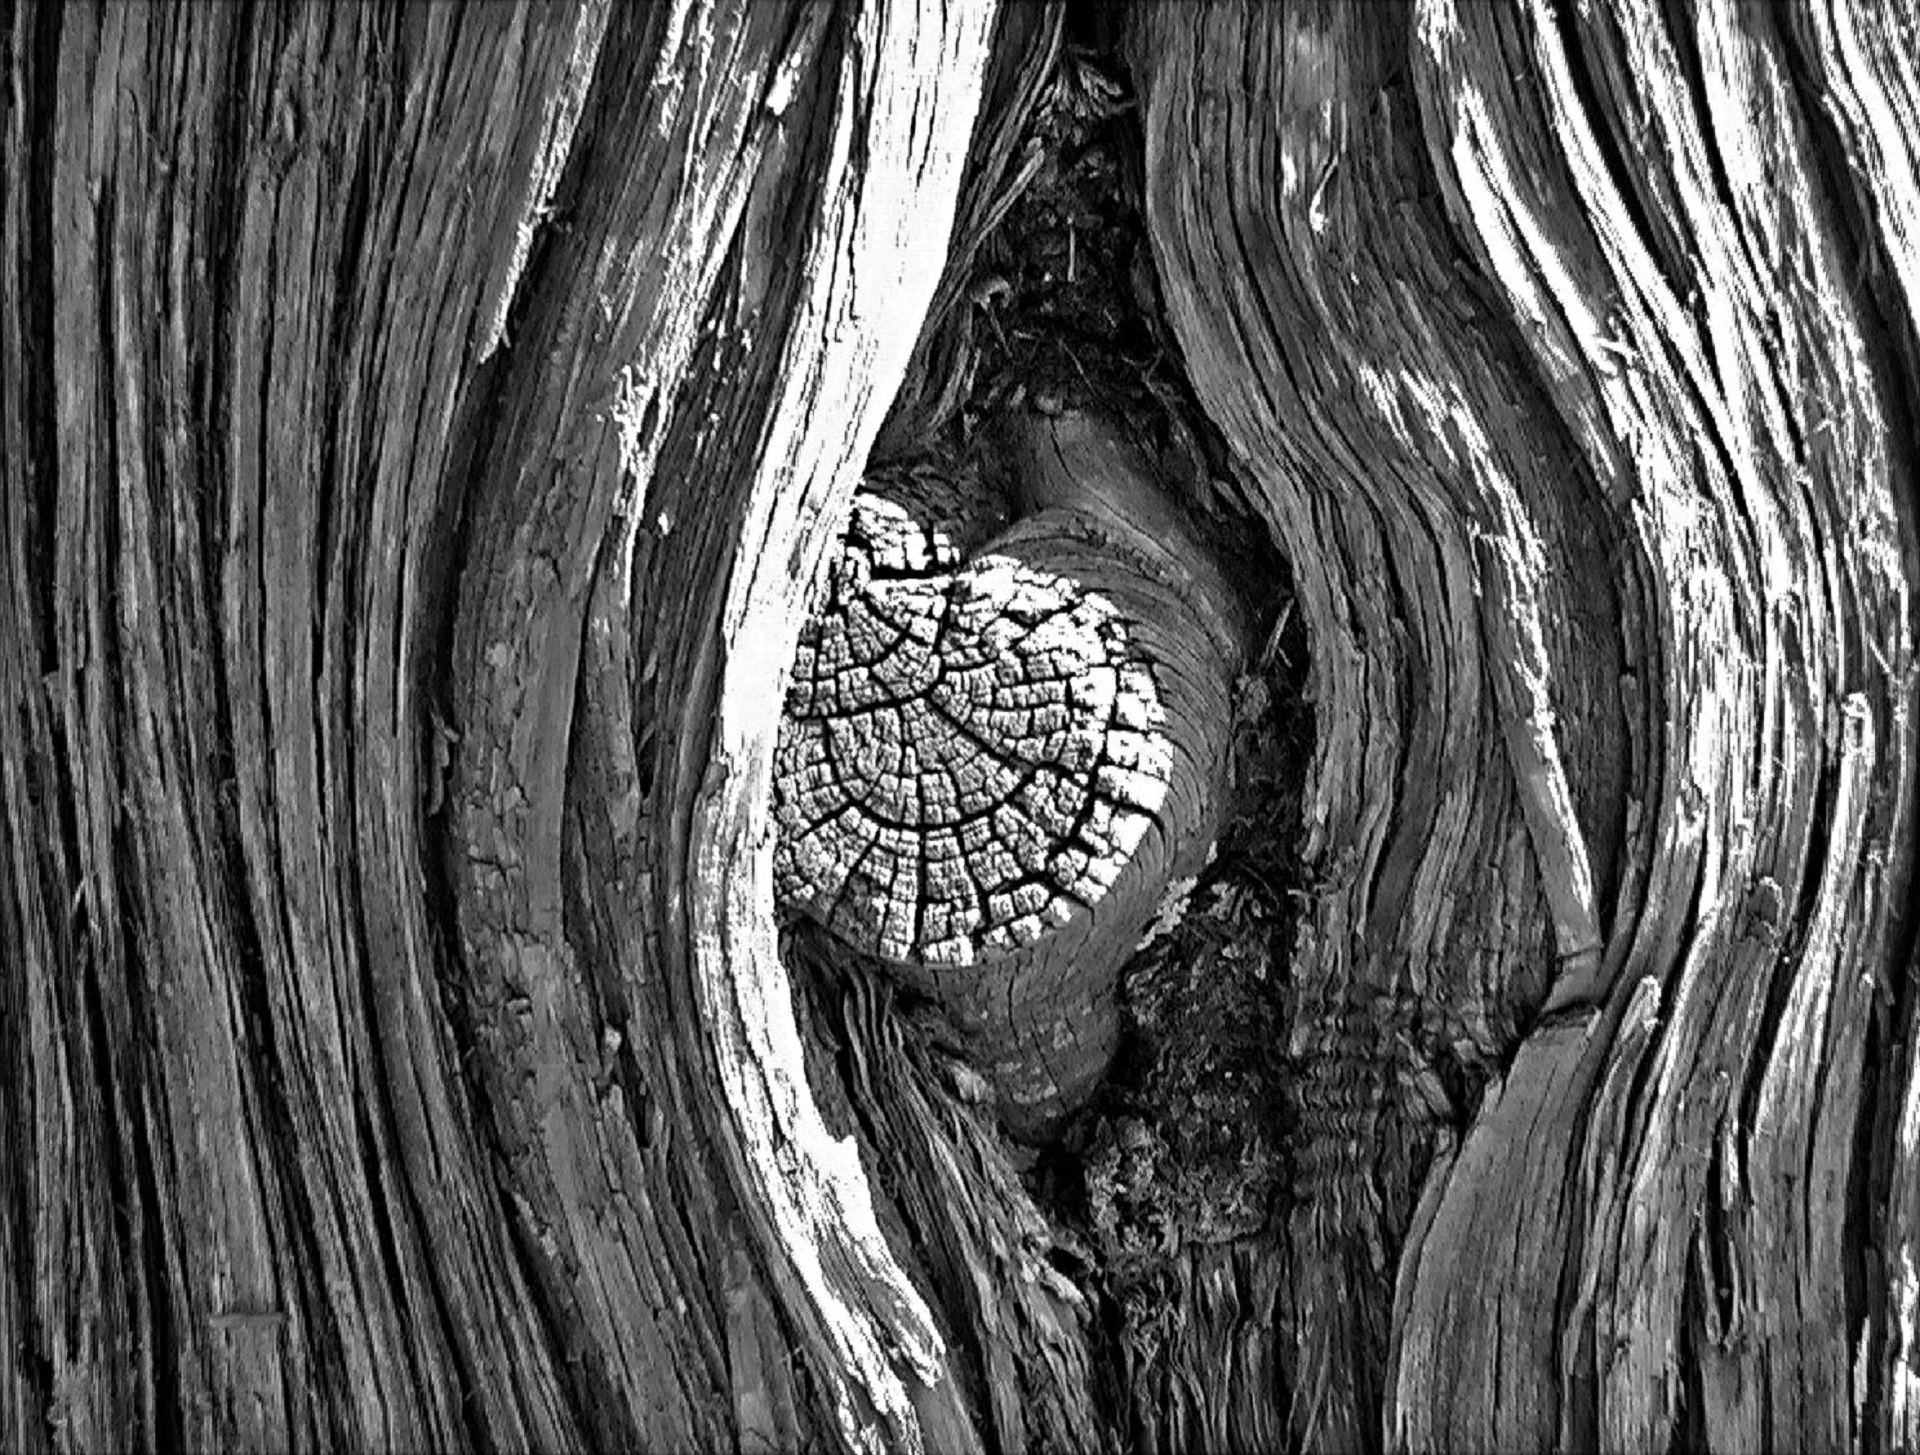
tree, nature, forest, branch, black and white, plant, wood, photography, texture, leaf, trunk, bark, pattern, soil, black, monochrome, root, close up, design, wooden, tree stump, knot, monochrome photography, plant stem, woody plant